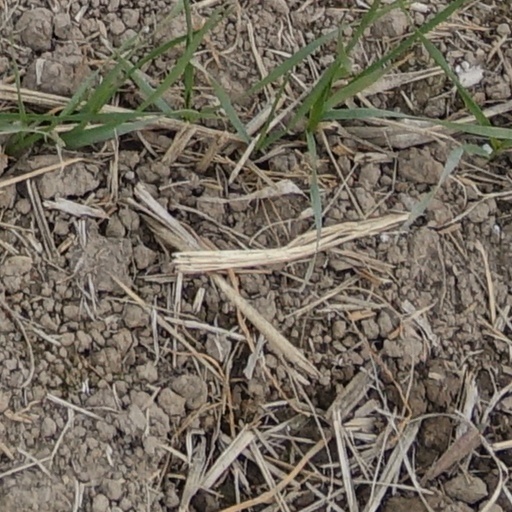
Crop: wheat